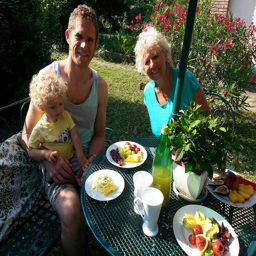
A man and a woman siting with a child around a table outside.
A picture of a family eating food together.
a couple of people are sitting around a table outside
Two adults and a child smiling and eating outdoors.
A man with his child and mother at a table